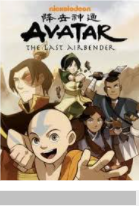
Portrait style: Cartoon Portrait